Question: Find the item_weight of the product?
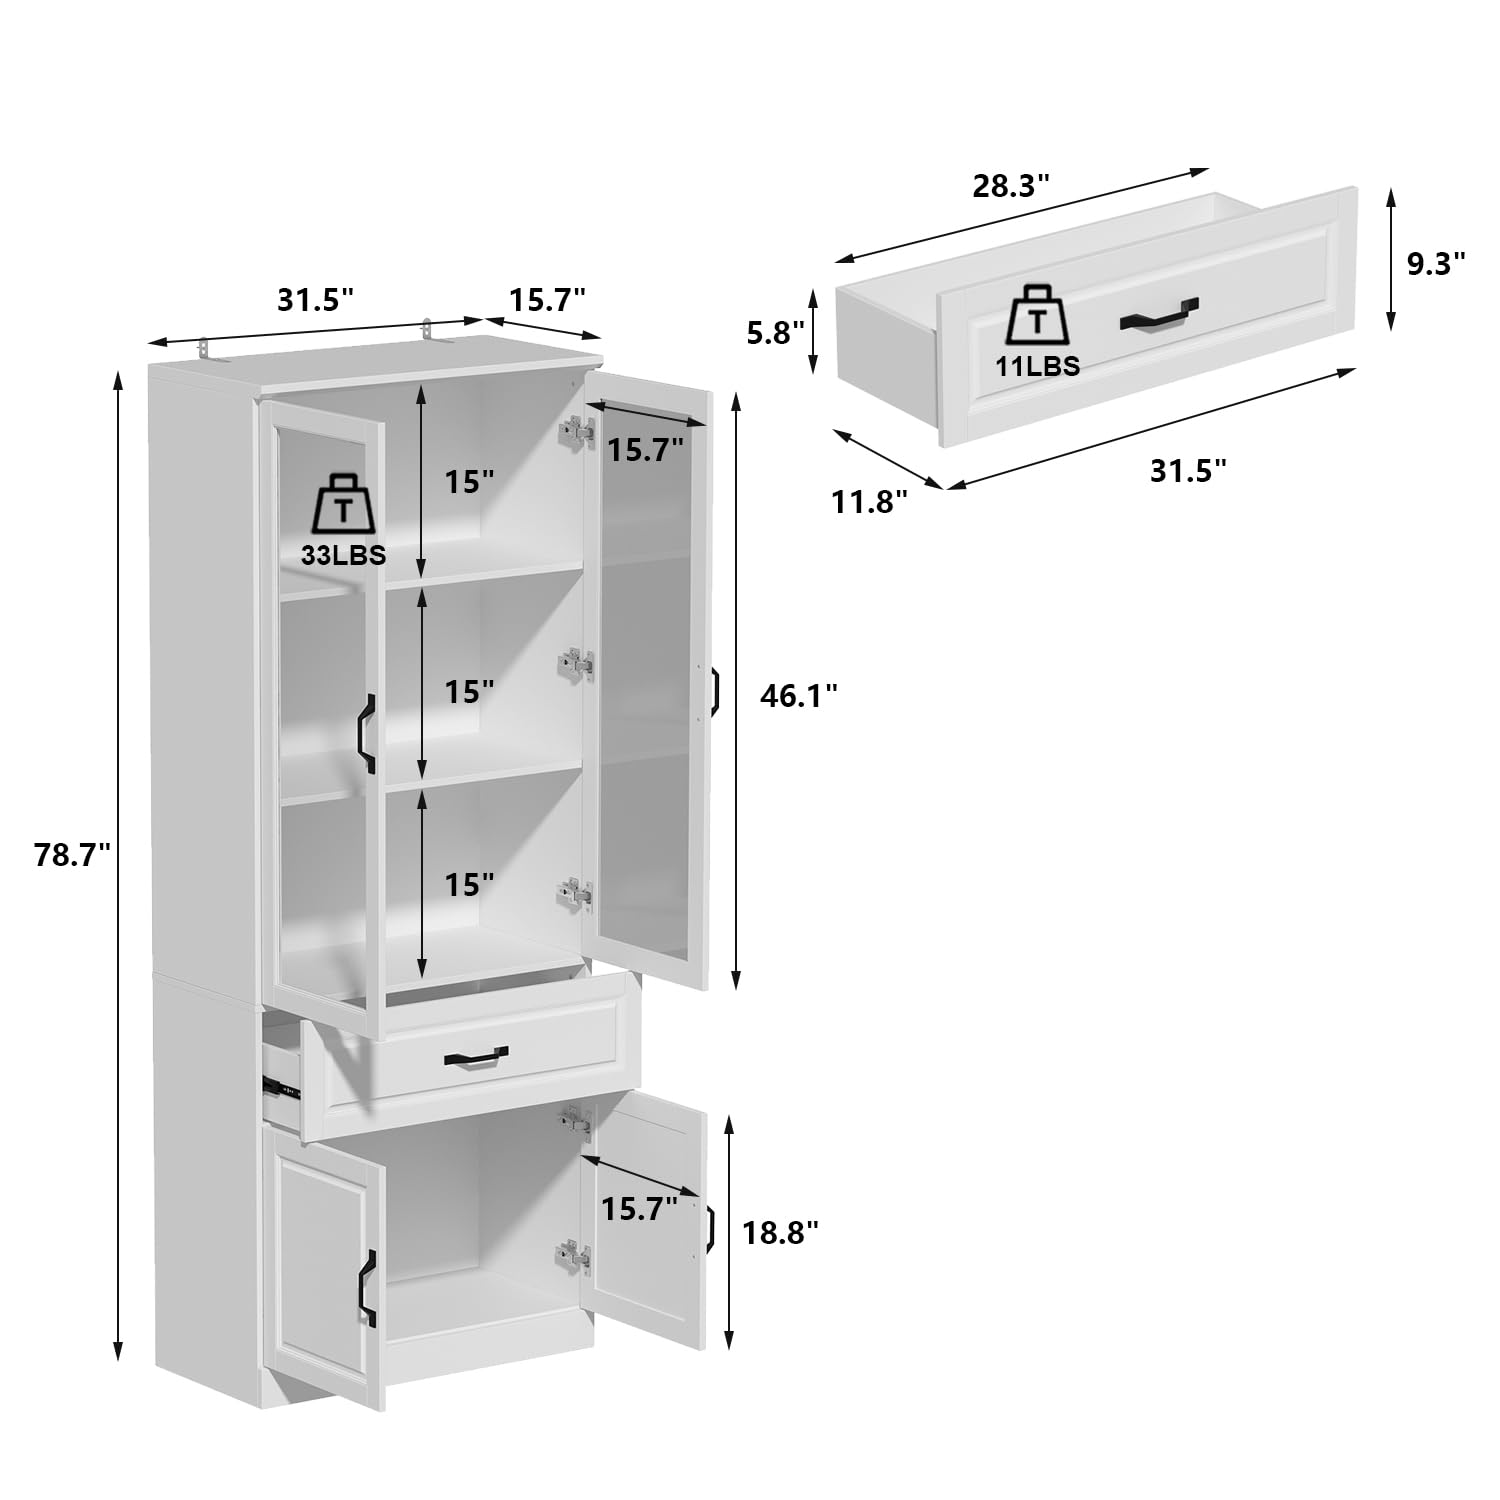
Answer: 33.0 pound